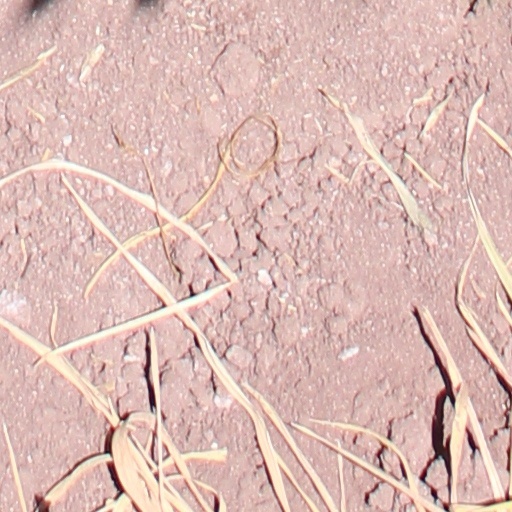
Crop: wheat